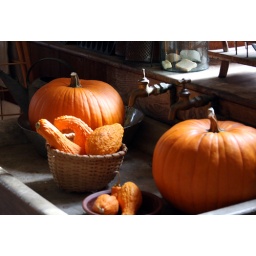
...made for one of my favorite shots of the day! The light coming in through this kitchen window was perfect!